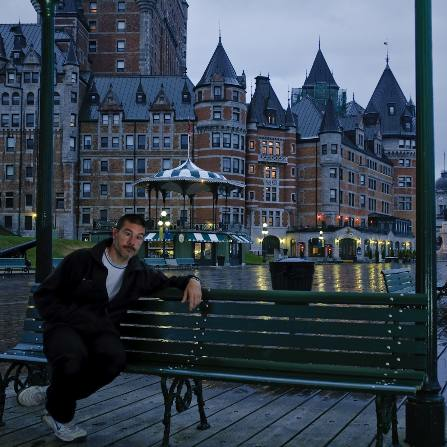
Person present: Yes